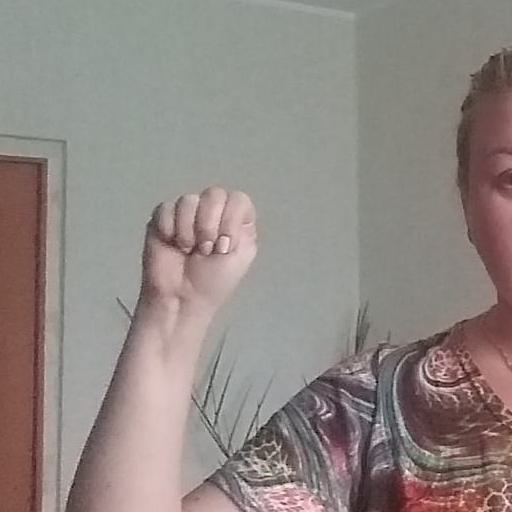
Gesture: fist